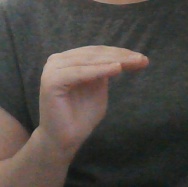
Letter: haa